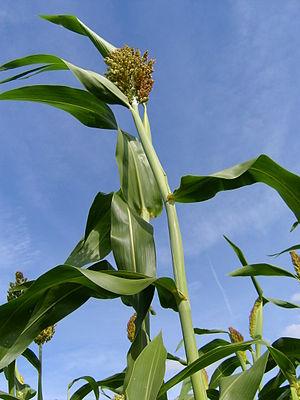
Le sorgo commun, aussi orthographié sorgho, est une espèce de plantes monocotylédones de la famille des Poaceae, originaire d'Afrique.